Pietro Cussida

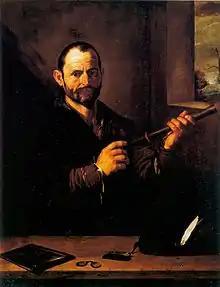
Jusepe de Ribera, "Allegory of Sight" (1615/16), oil on canvas, Museo Franz Mayer, Mexico City, Mexico

Originally from Zaragoza, Cussida was in Rome by at least 1596, when he is a regular customer of the bank Herrera & Costa. He is known to have had a wife, Giulia Martinez, by whom he had two sons, Gianfrancesco (or Giovan Francesco) and Luigi, who became a Carmelite friar. By 1602 he was serving as diplomat in the service of Philip III (ruled 1598-1621) and then Philip IV (ruled 1621-1665). One of his duties was the procurement of art work for the kings.